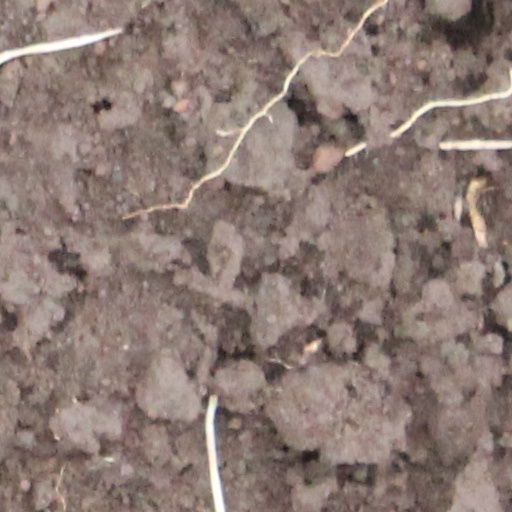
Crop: wheat